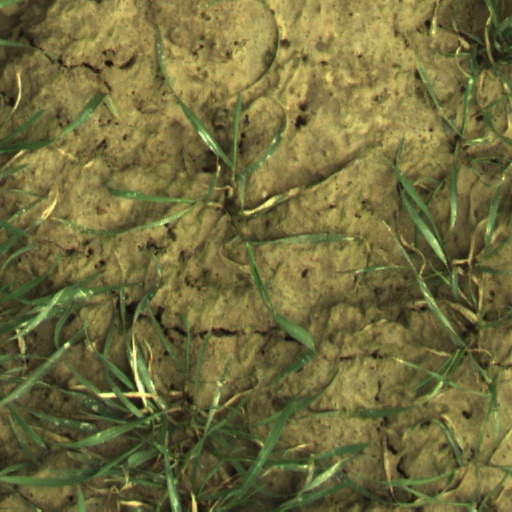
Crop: wheat